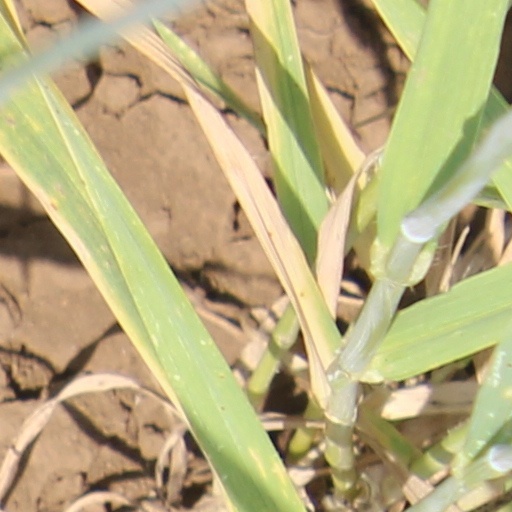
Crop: wheat